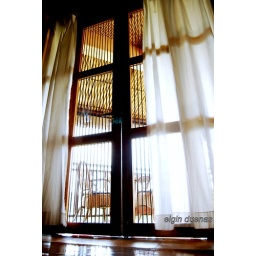
the door of the hut by the beach